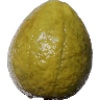
Label: Guava 1